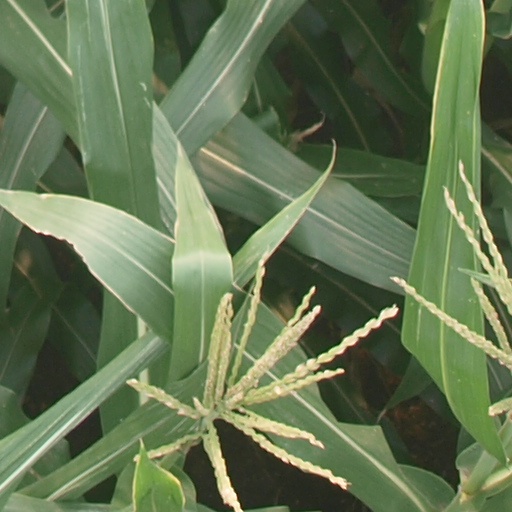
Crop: maize; corn